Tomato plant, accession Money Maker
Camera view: vertical (180 deg); turntable rotation: 240 degrees
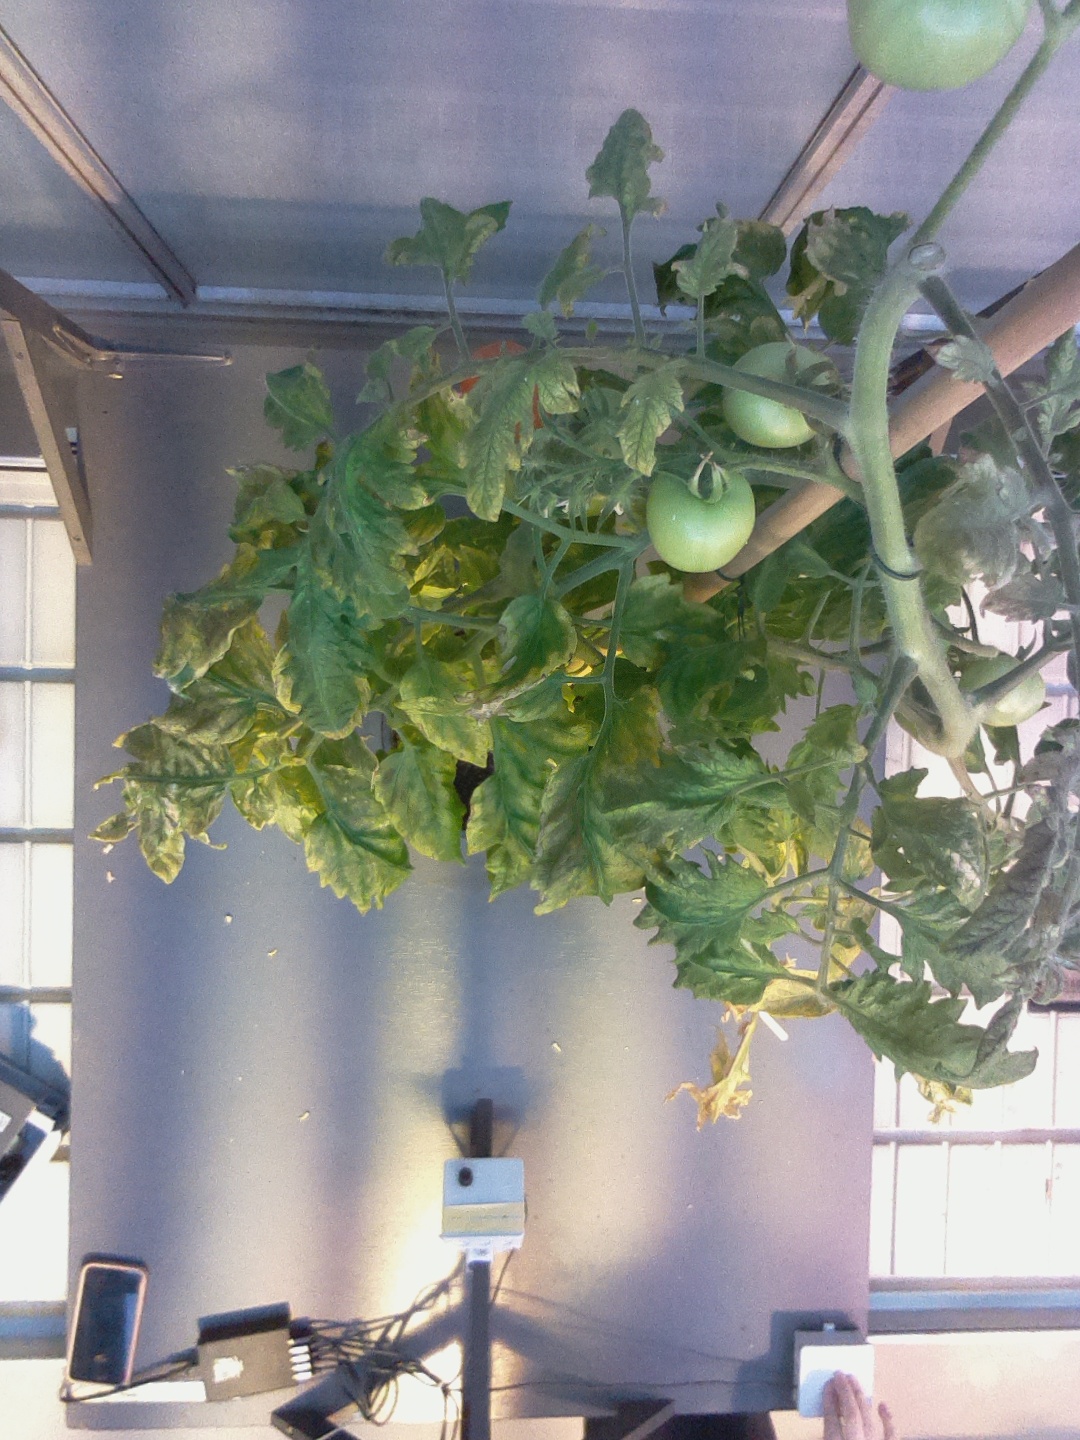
BBCH growth stage 81: 10%-20% of fruits show typical fully ripe color